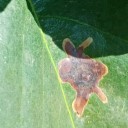
Label: Miner